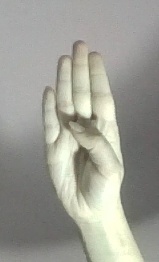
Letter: kaaf